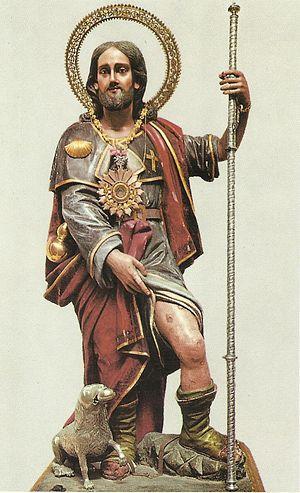
Palmi. Statue en bois de San Rocco, datant du XVIIe siècle.
Saint Roch, Rochus en latin et Sant Ròc en occitan, est un pèlerin et thaumaturge français, honoré le 16 août. Il est le saint patron des pèlerins et de nombreuses confréries ou corporations : chirurgiens, dermatologues, apothicaires, paveurs de rues, fourreurs, pelletiers, fripiers, cardeurs, et aussi le protecteur des animaux. Son culte, né d'abord en France et en Italie, est devenu très populaire et s'est répandu dans le monde entier.